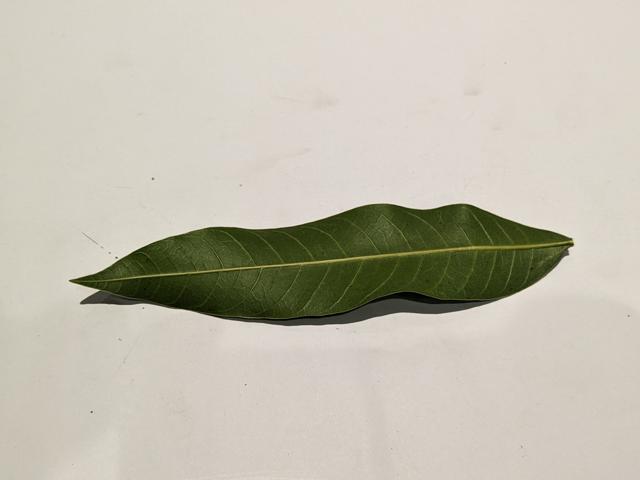
Mango leaf variety: Himsagar